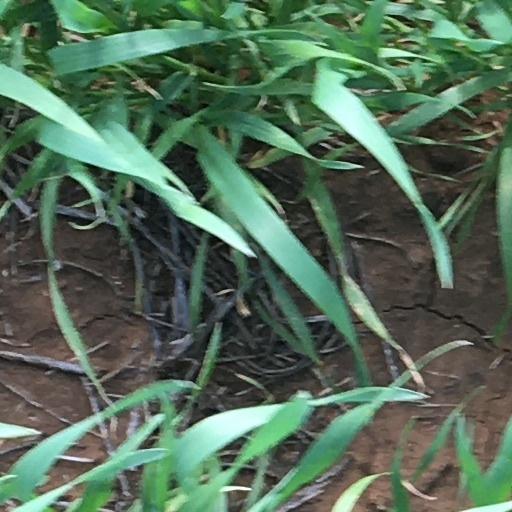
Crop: wheat